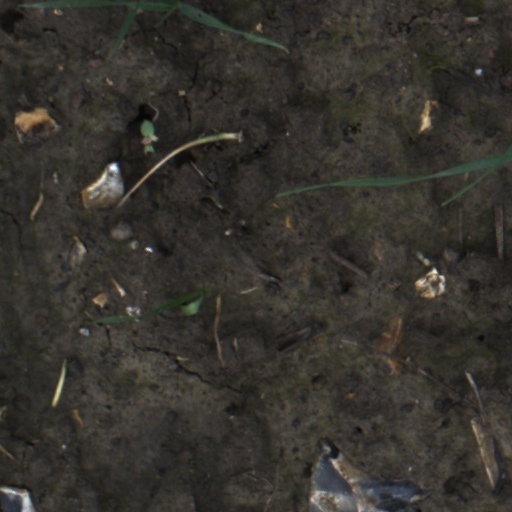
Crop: wheat